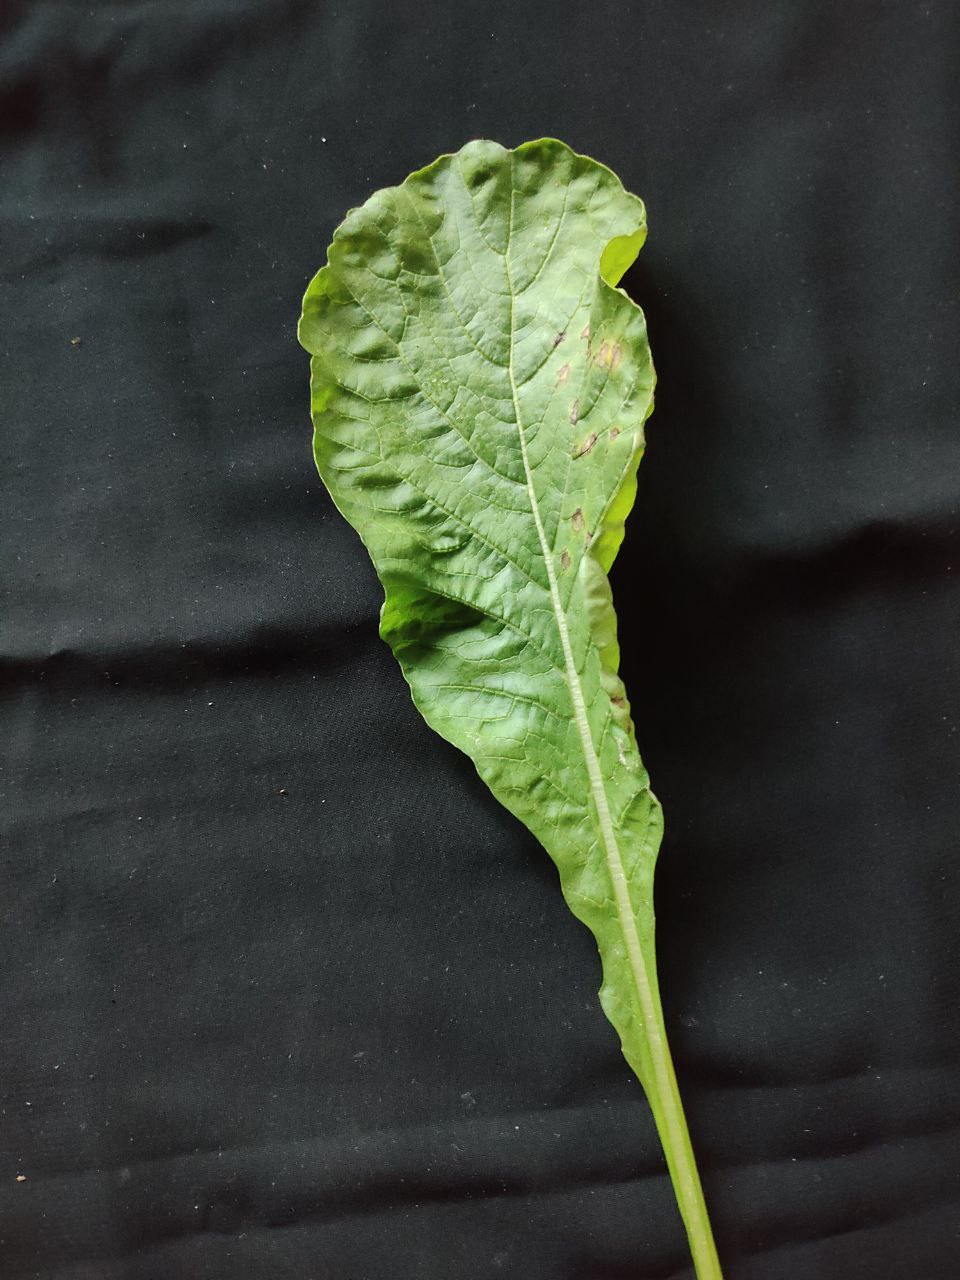
Label: Black leaf spot